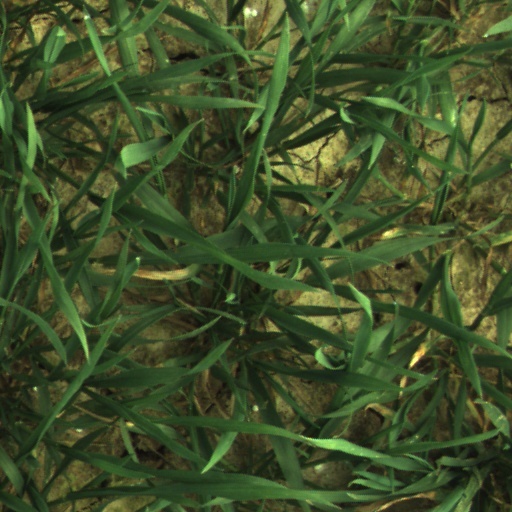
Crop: wheat